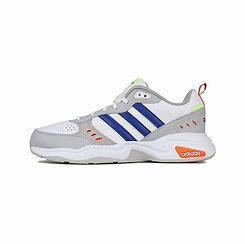
Brand: adidas
Model: NEO Strutter Athletic